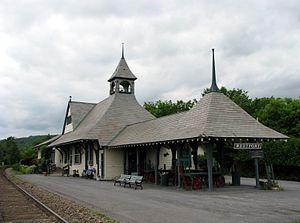
La gare de Westport est une gare ferroviaire des États-Unis située à Westport dans l'État de New York; elle est desservie par l'Adirondack d'Amtrak, train circulant entre Montréal et New York.